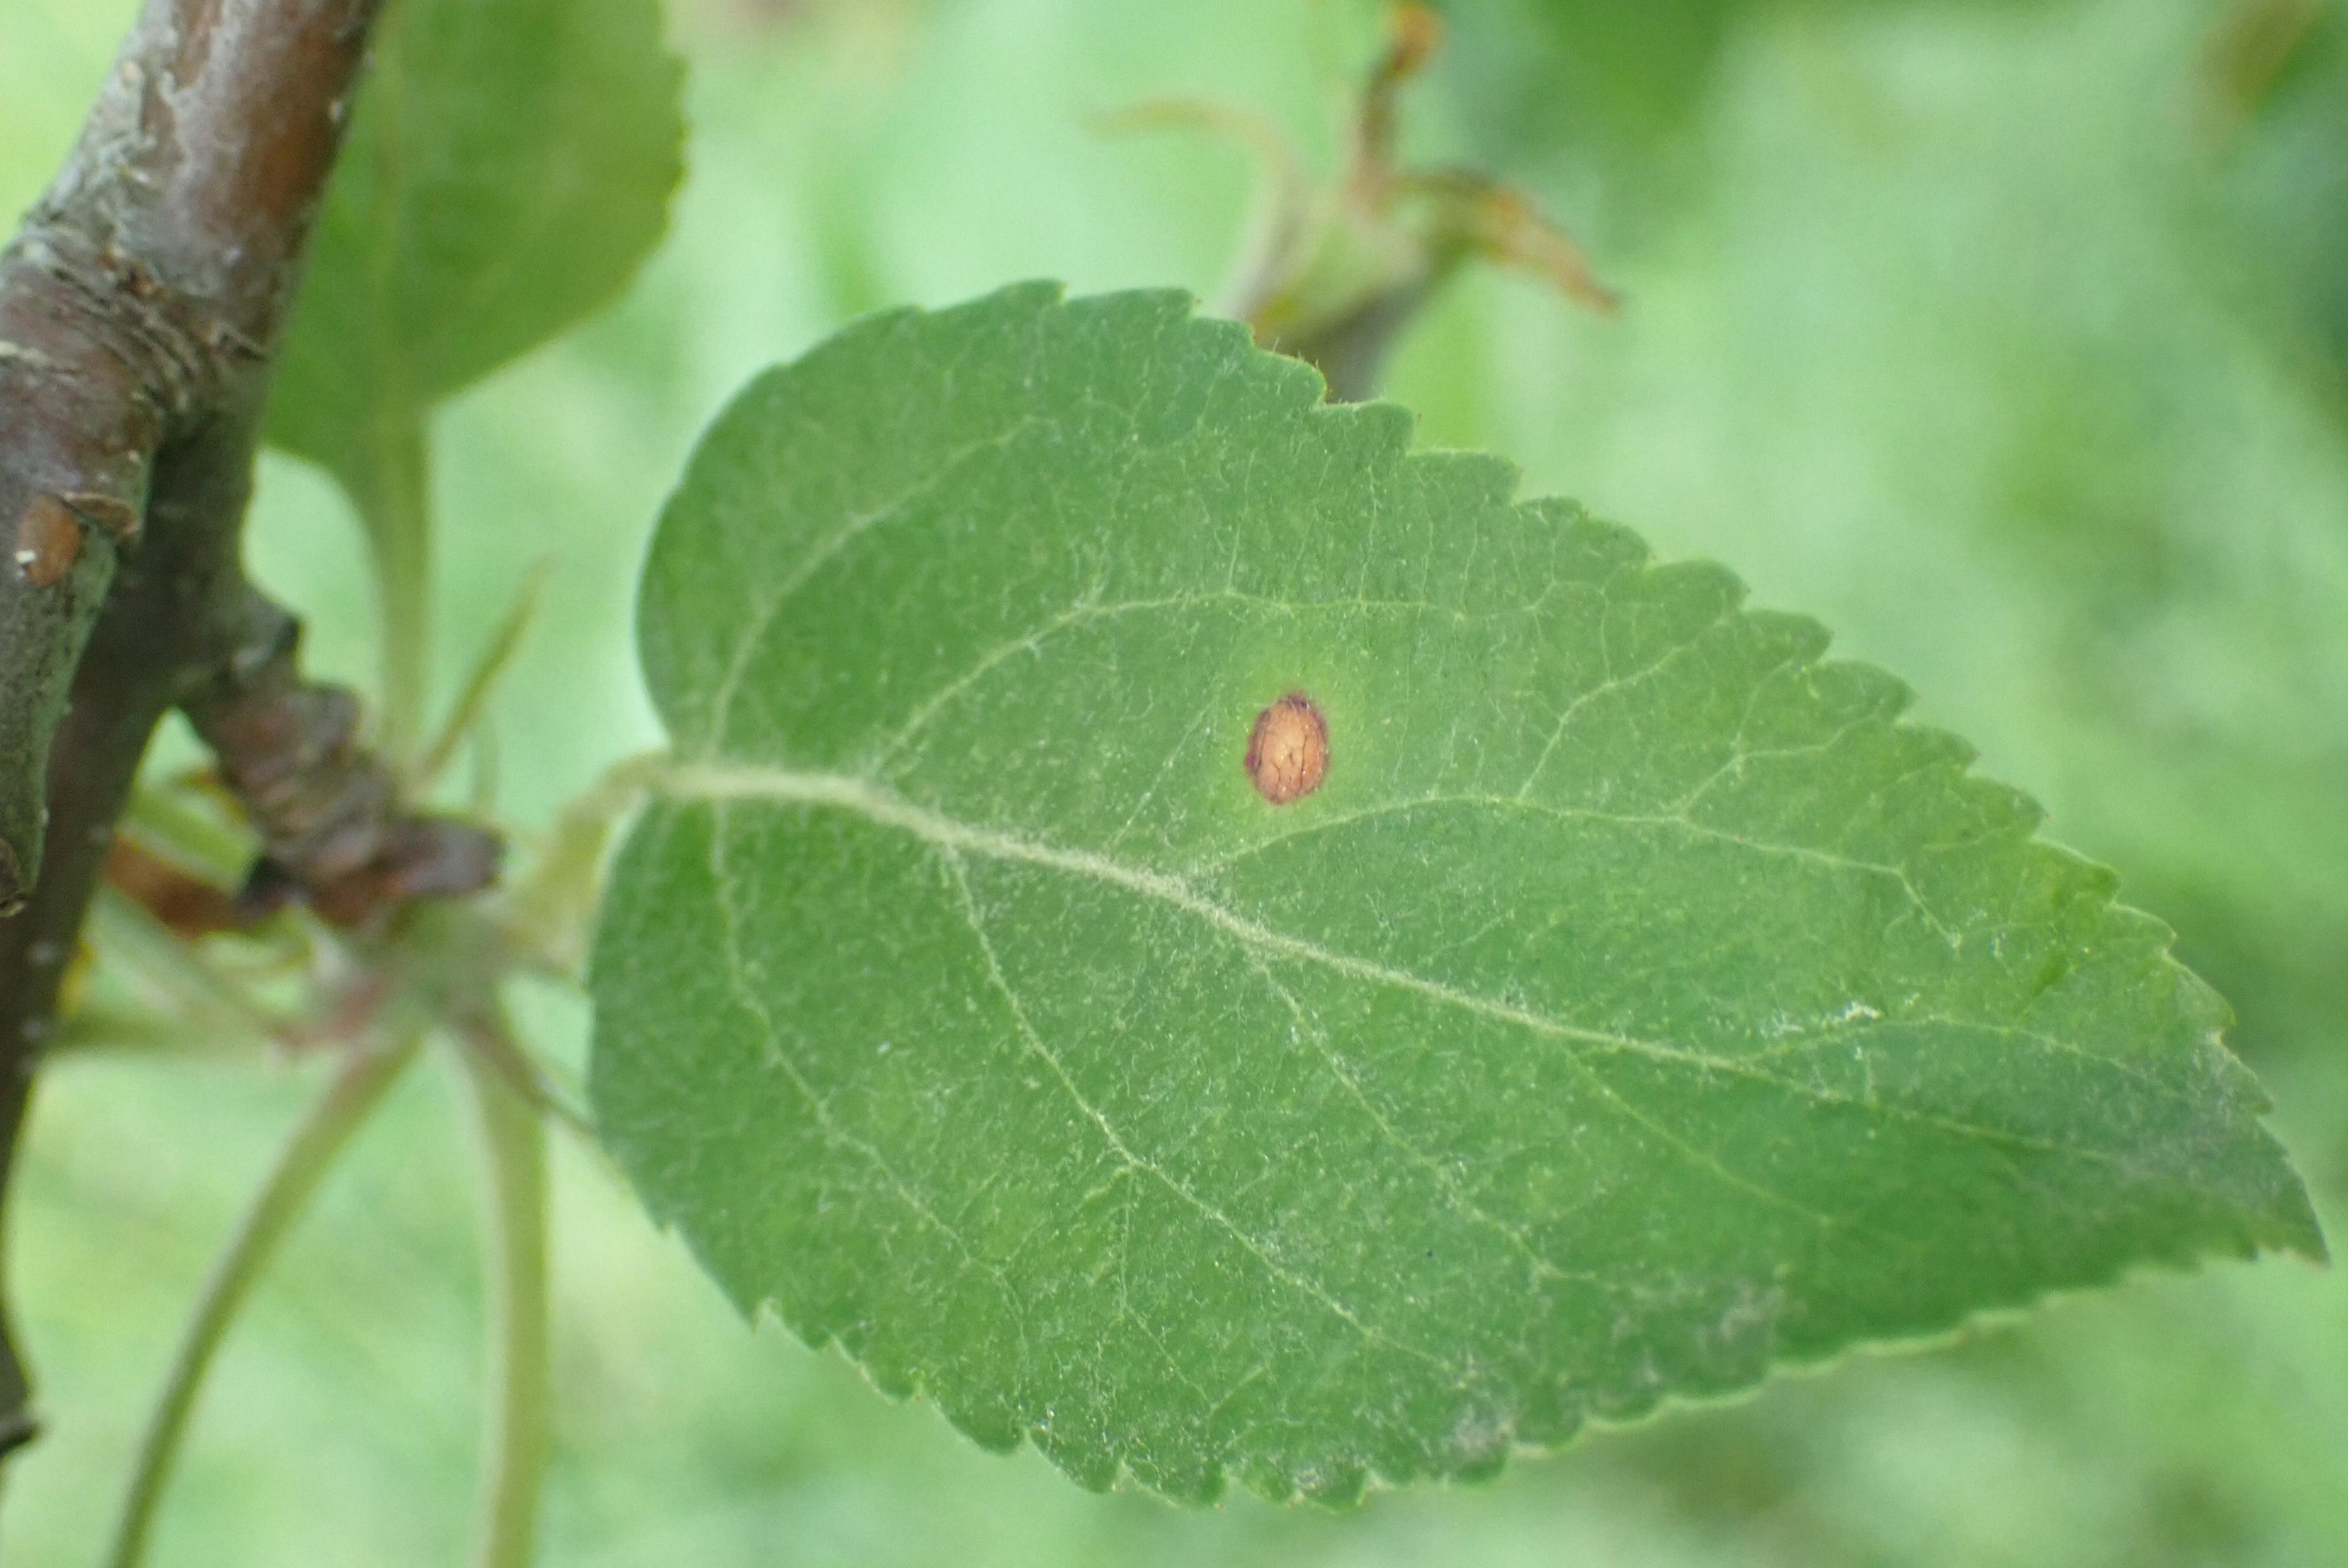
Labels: frog_eye_leaf_spot